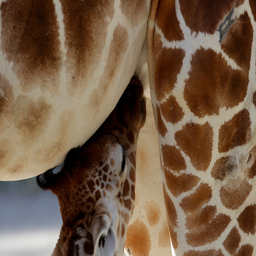
A baby giraffe drinking from the mother giraffe.
A large giraffe with a little baby giraffe sucking off of it's breast.
Close up of very young baby giraffe nursing.
A baby giraffe nurses from his mother's teat.
A baby giraffe that is suckling on its mother.